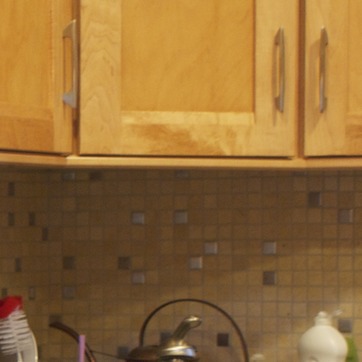
Material: tile